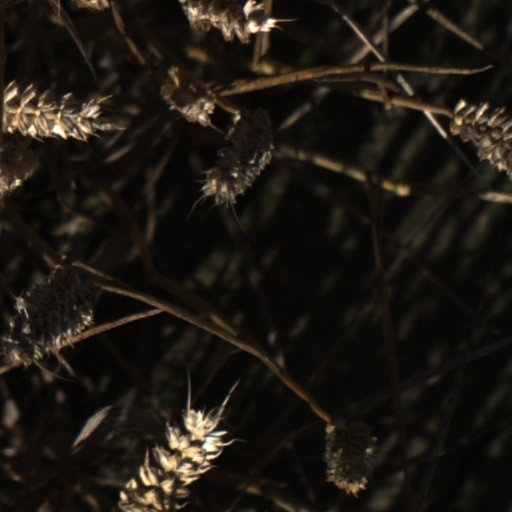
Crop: wheat